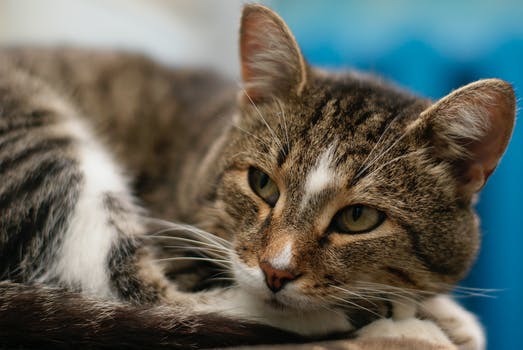
Label: No Watermark